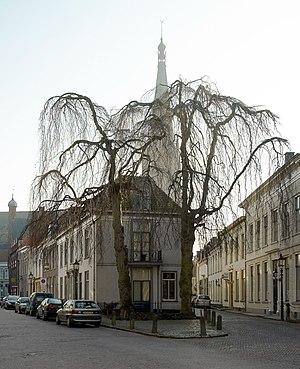
Achterhoek est une région de l'est des Pays-Bas. Elle couvre la partie est de la province du Gueldre et une partie de l'Allemagne. Le caractère de la région est fortement rural.